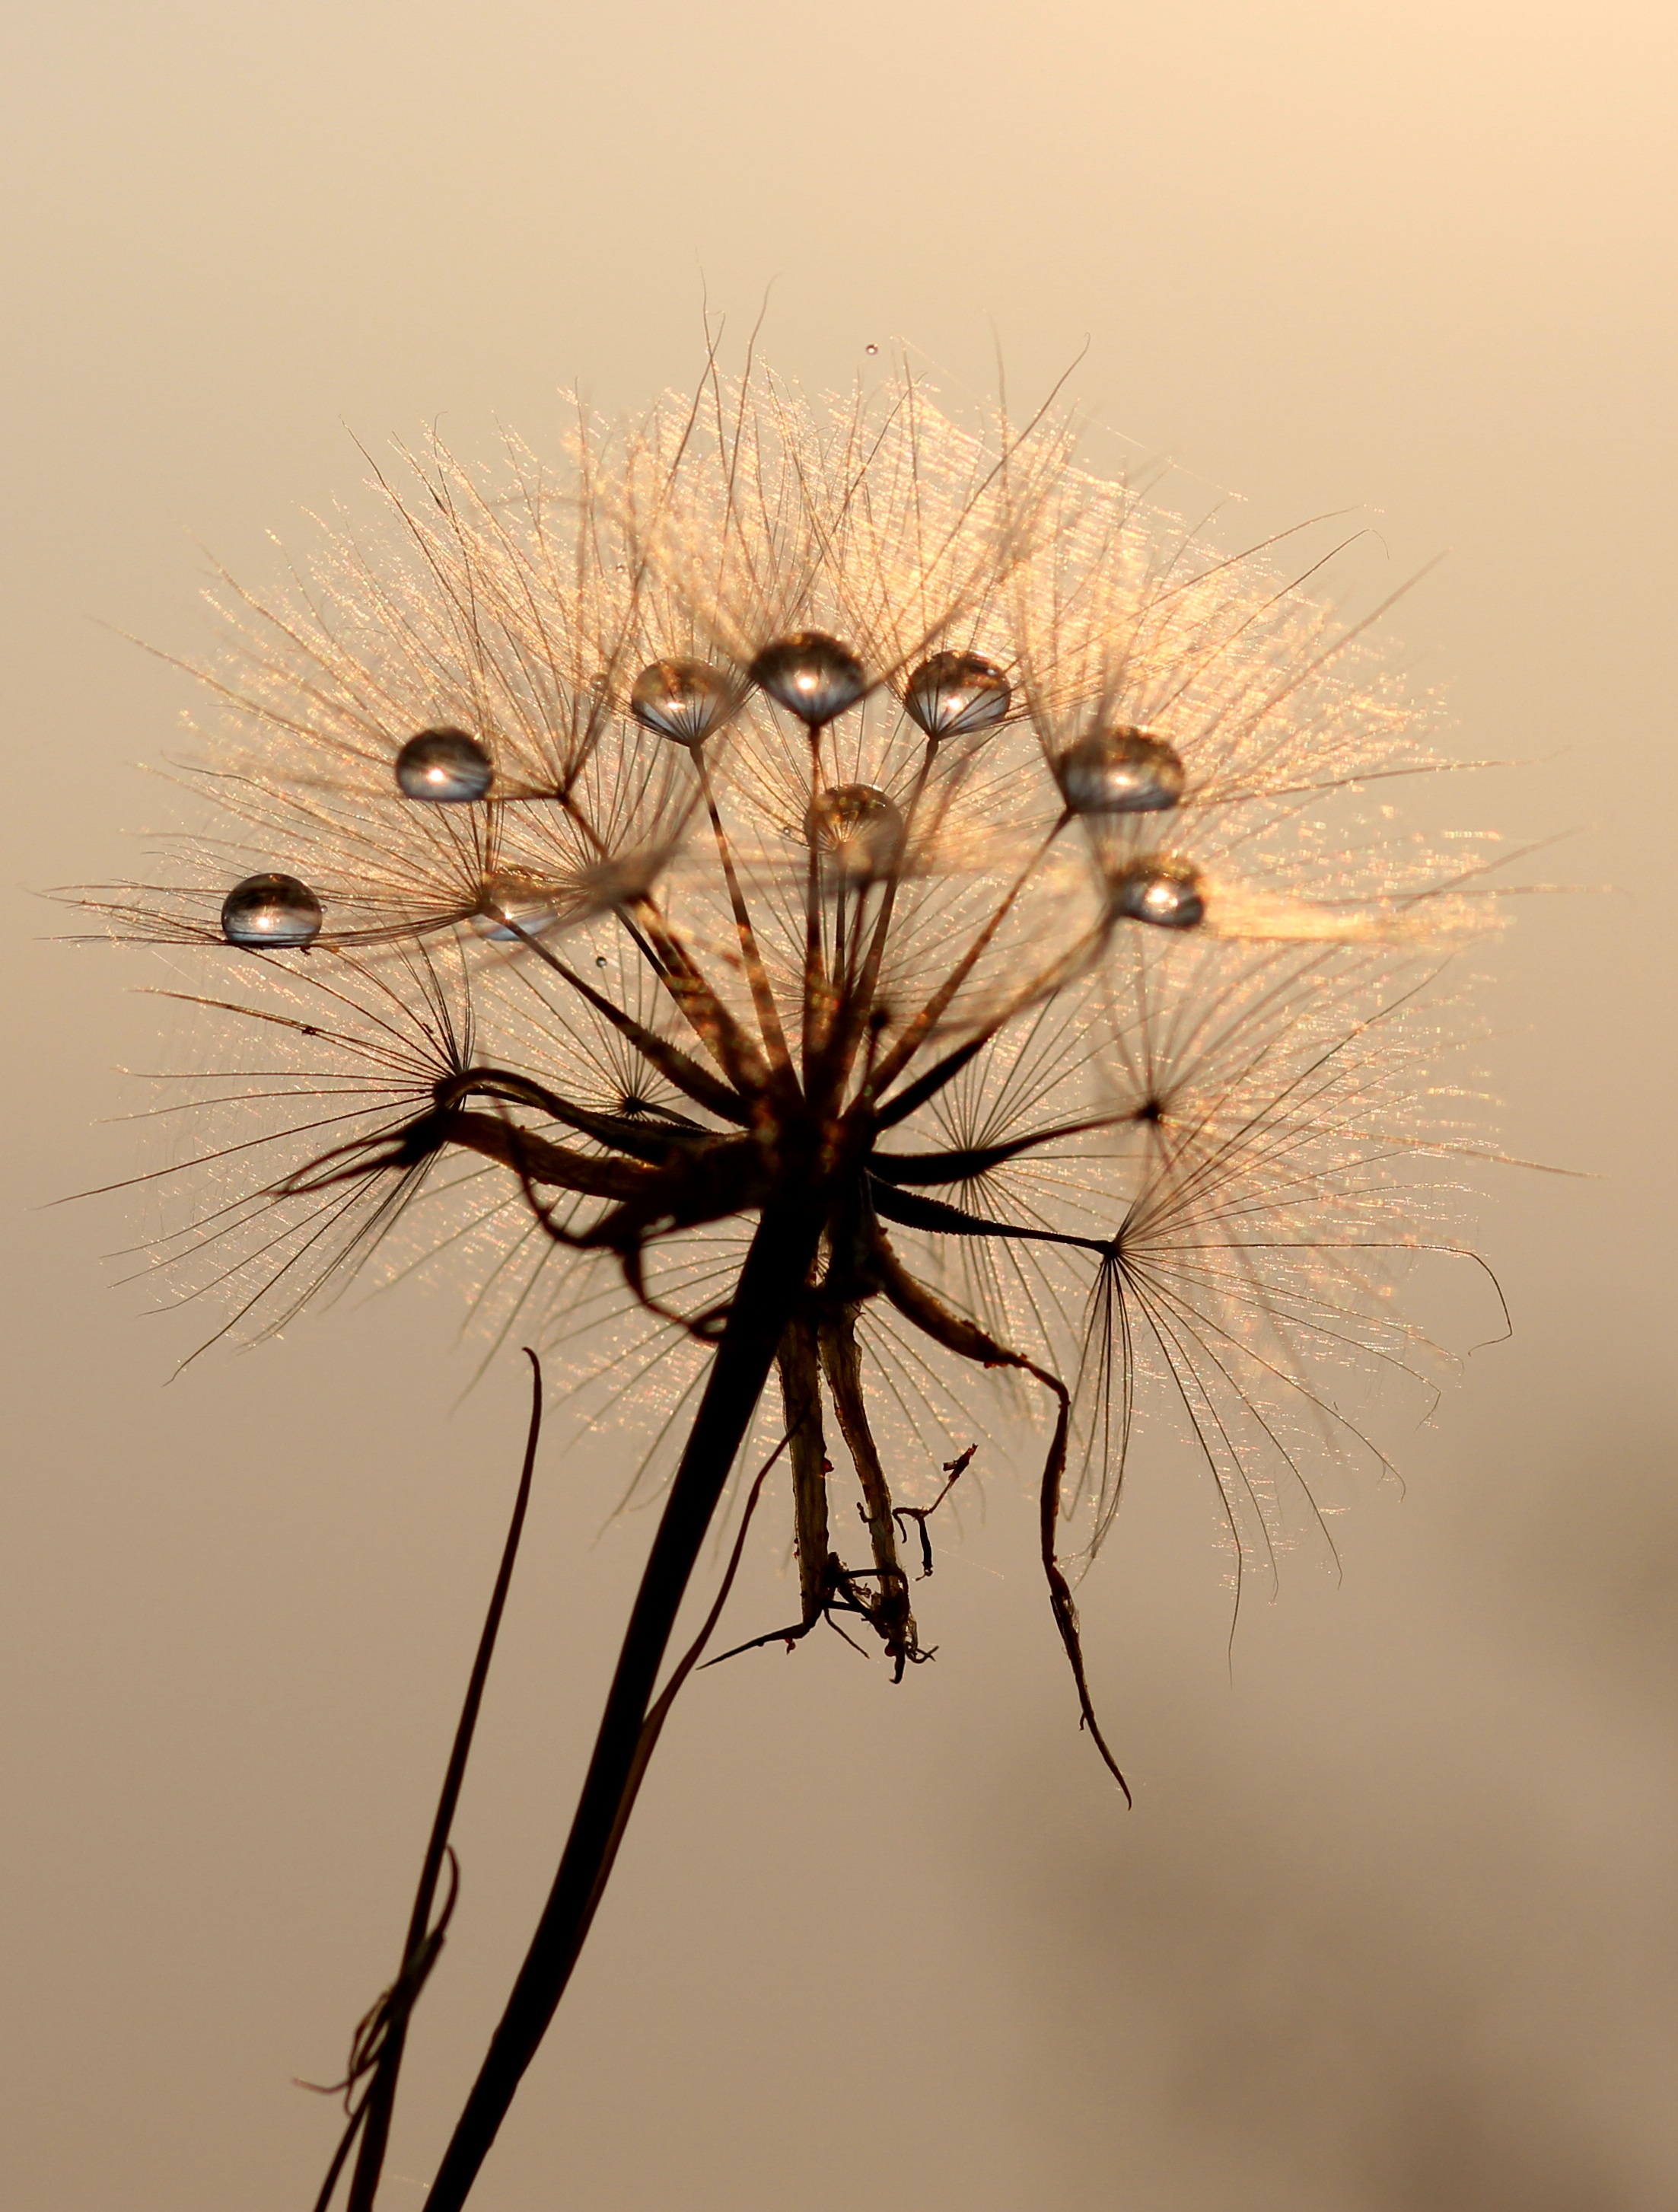
tree, water, nature, grass, branch, dew, plant, sun, photography, dandelion, leaf, flower, autumn, flora, plants, twig, close up, macro photography, flowering plant, daisy family, grass family, plant stem